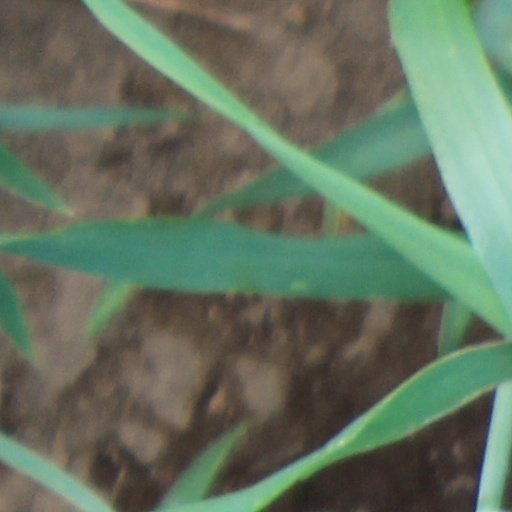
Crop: wheat